Electrical enclosure

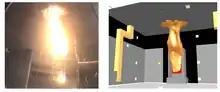
Fire of an electrical cabinet (left : picture, right : simulation with Fire Dynamics Simulator)

Electrical enclosures are prone to fires that can be very intense (in the order of the megawatt) and are hence an important topic of fire safety engineering.